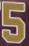
Number: 5